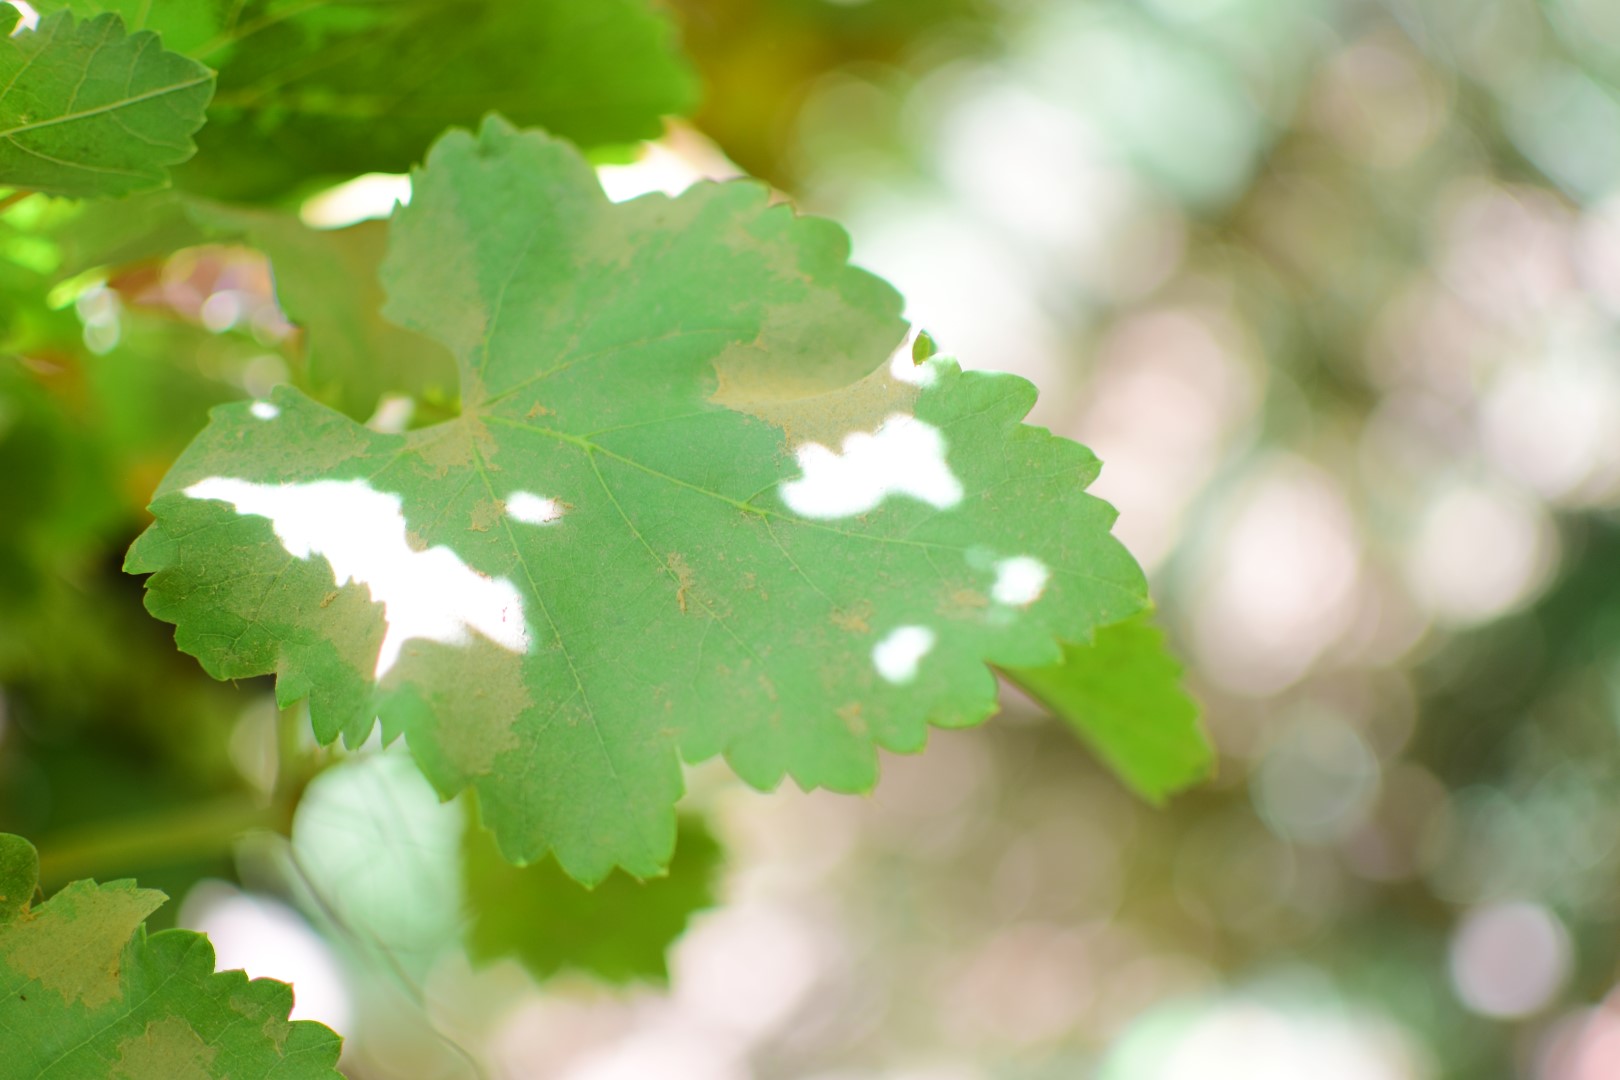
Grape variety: Frinsi